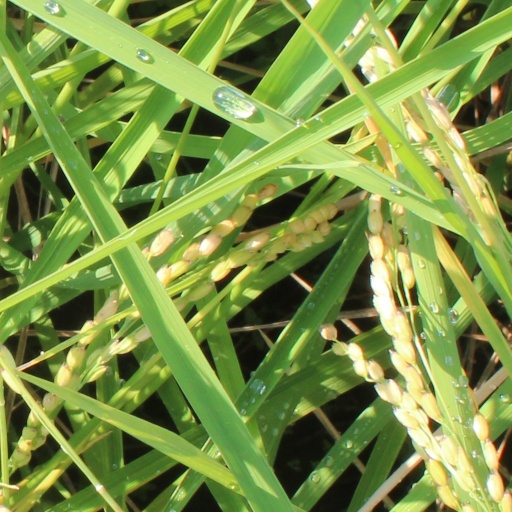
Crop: rice